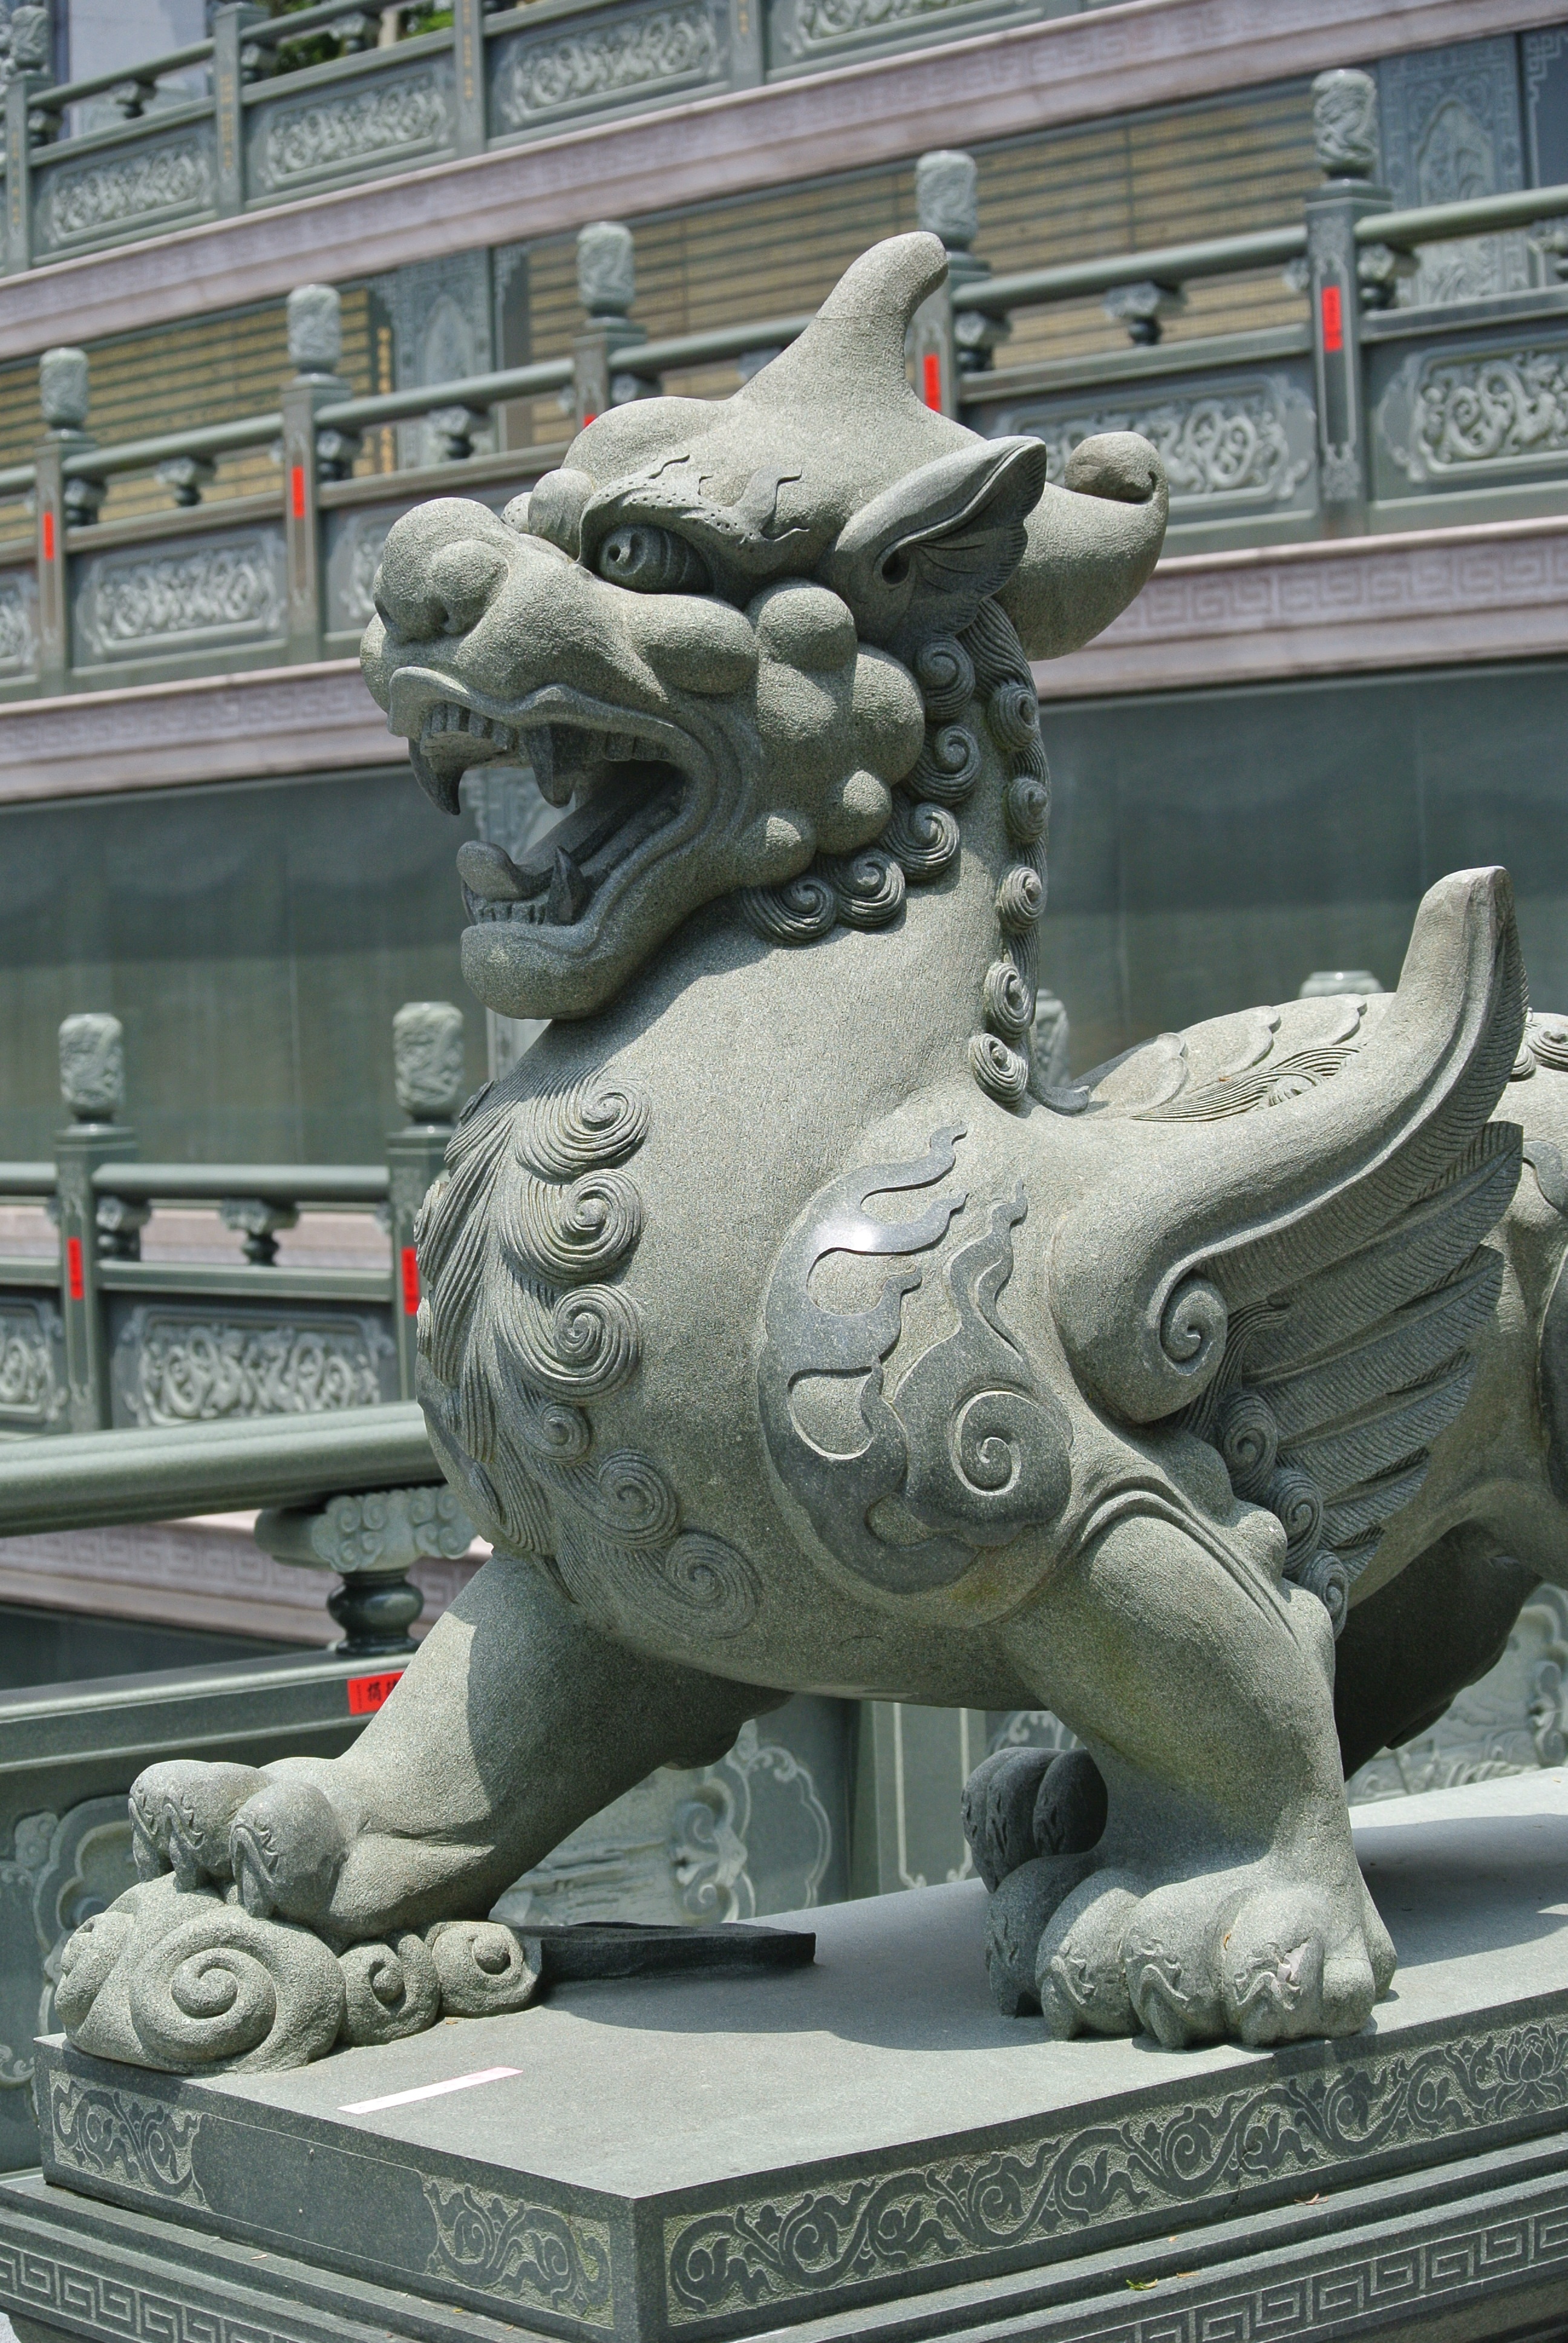
animal, monument, statue, gargoyle, sculpture, art, temple, dragon, carving, stone carving, ancient history, xuan wu